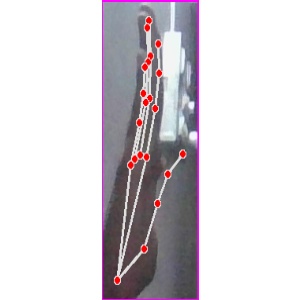
अक्षर: द